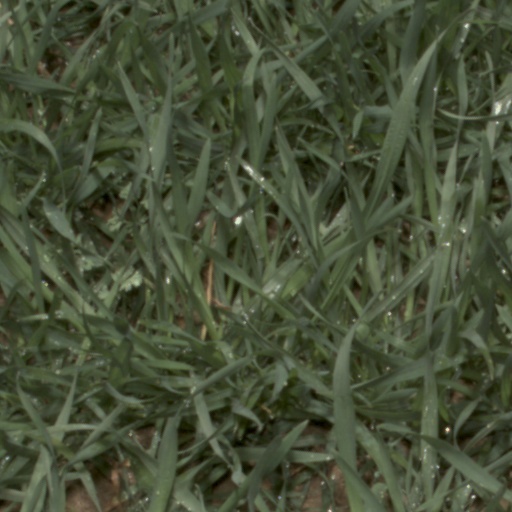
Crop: wheat